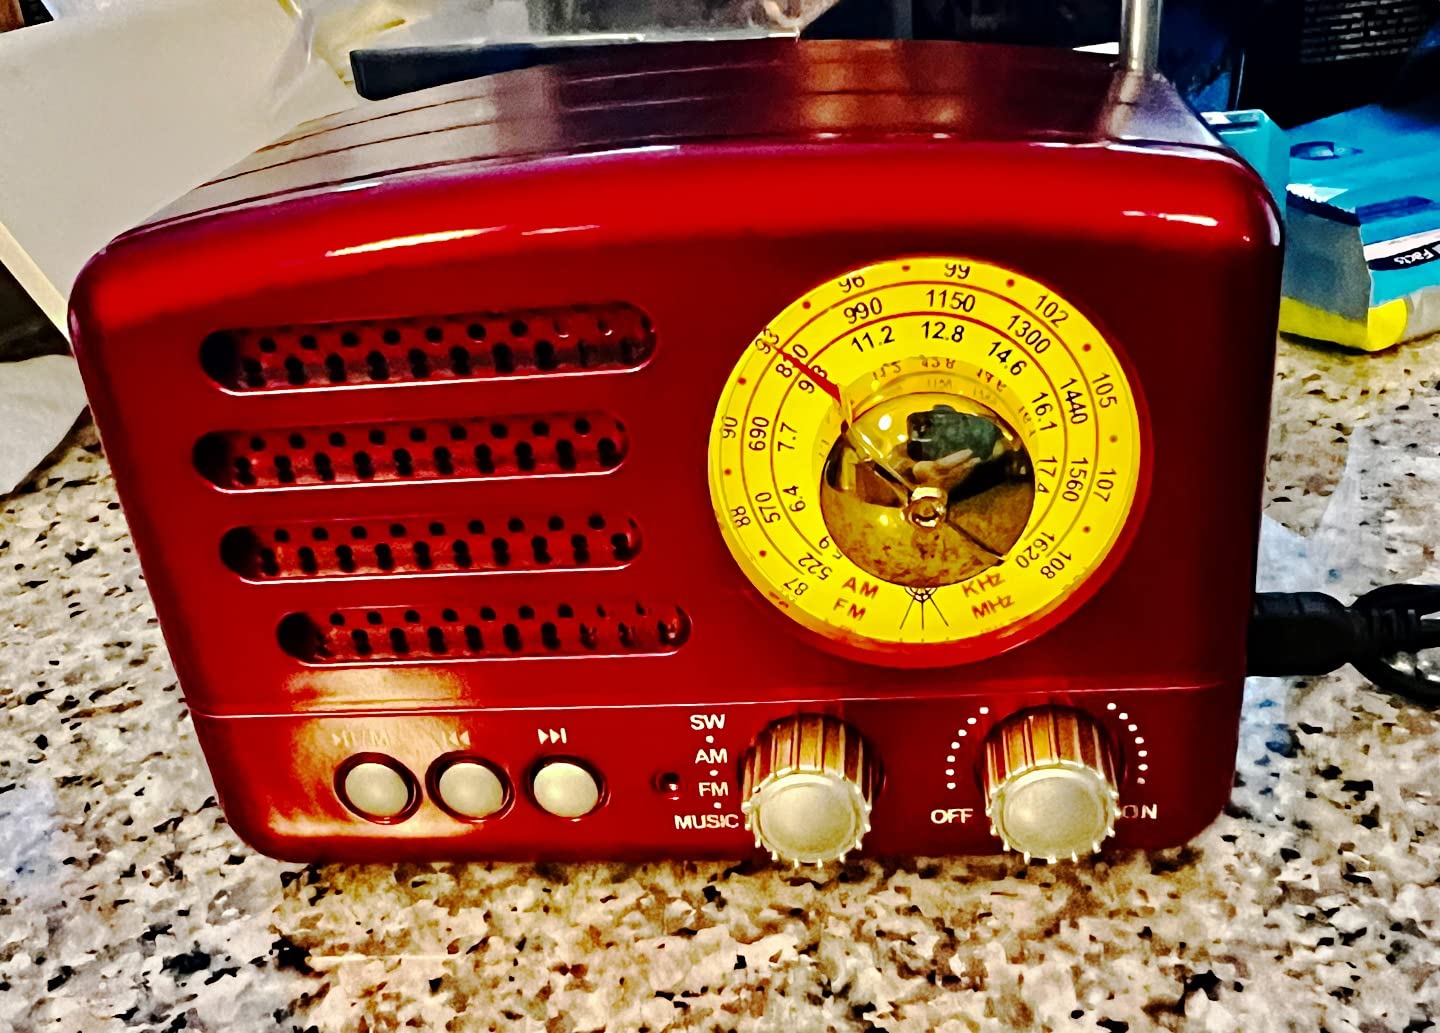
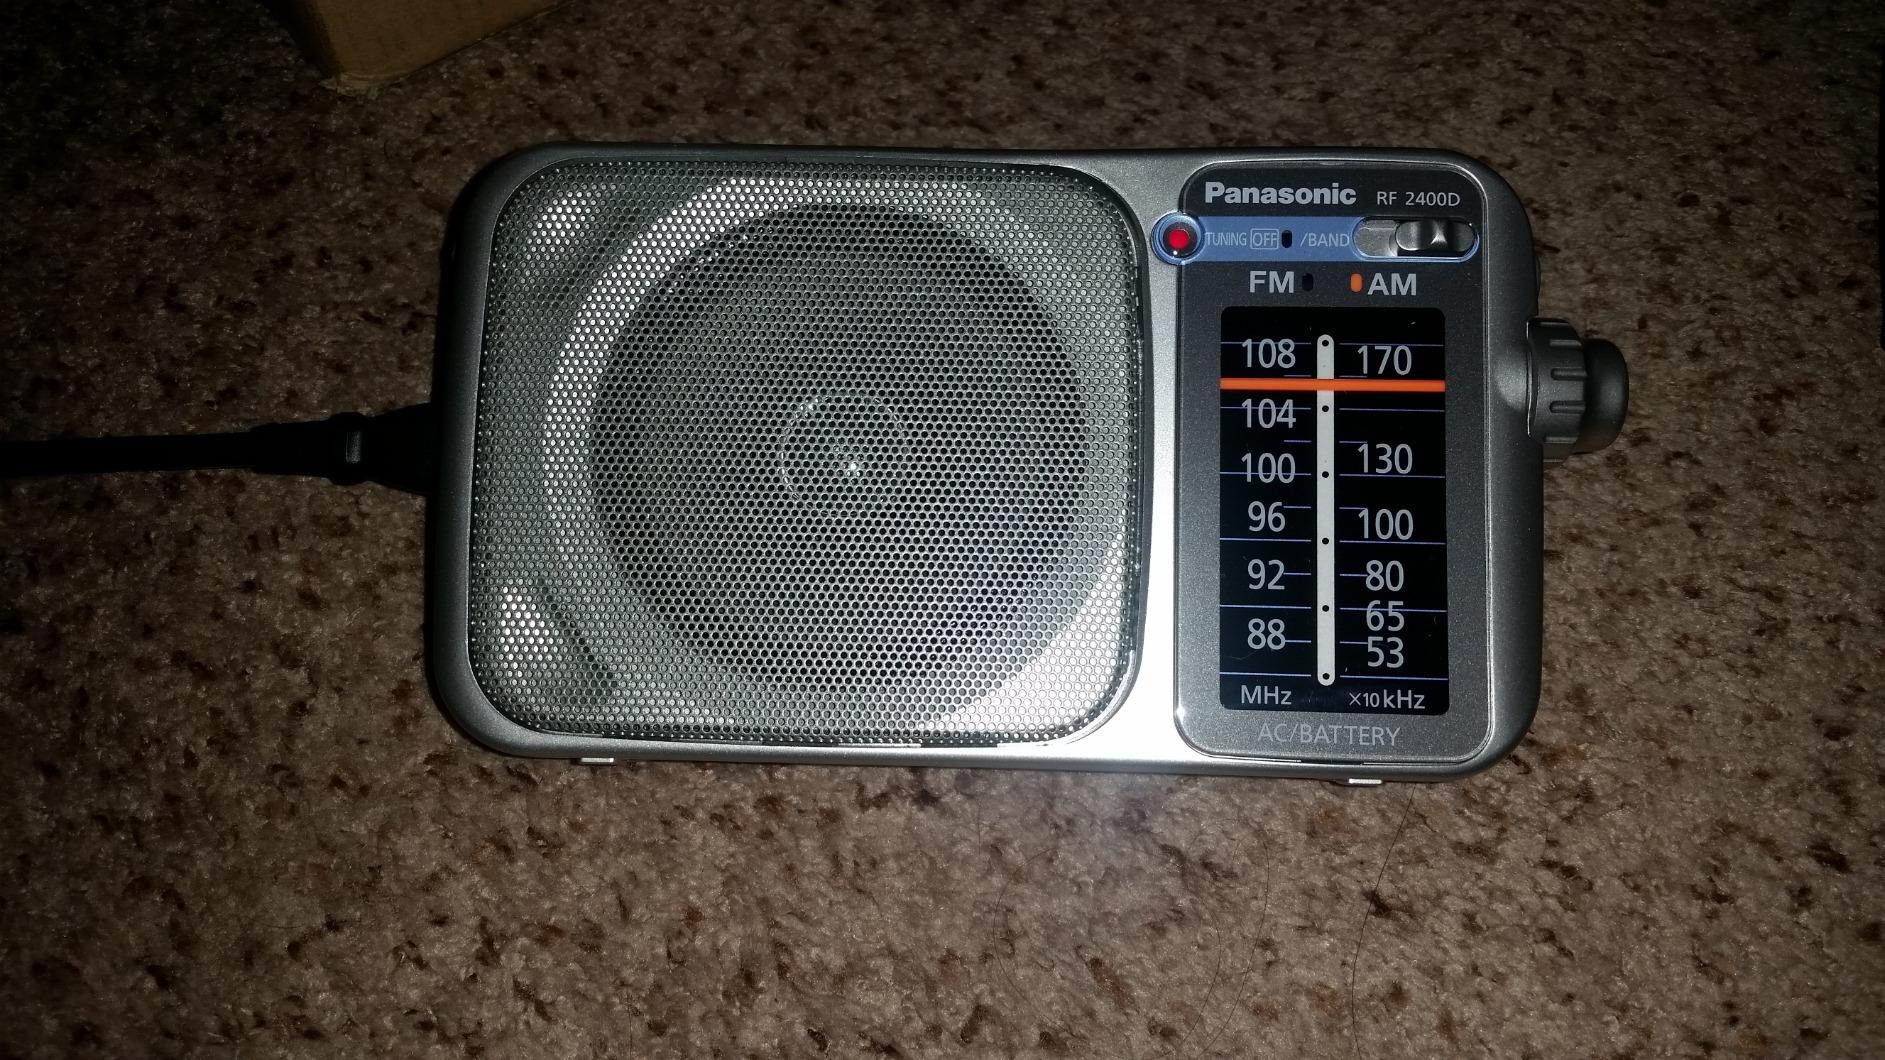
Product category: radio
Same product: no